Diver communications

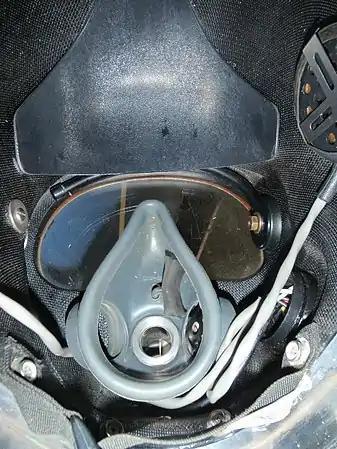
Inside a Kirby Morgan 37 helmet showing the microphone in the oro-nasal mask, and one of the speakers at the top of the photo.

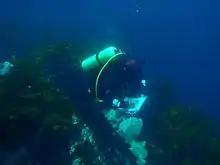
Diver recording sightings on a printed waterproof paper data sheet on a clipboard

Both hard-wired (cable) and through-water electronic voice communications systems may be used with surface supplied diving. Wired systems are more popular as there is a physical connection to the diver for gas supply in any case, and adding a cable does not make the system any different to handle. Wired communications systems are still more reliable and simpler to maintain than through-water systems, and do not require the diver to carry a power source. The communications equipment is relatively straightforward and may be of the two-wire or four-wire type. Two wire systems use the same wires for surface to diver and diver to surface messages, whereas four wire systems allow the diver's messages and the surface operator's messages to use separate wire pairs, allowing simultaneous speech in both directions. A standard arrangement with wired diver communications is to have the diver's side normally on, so that the surface team can hear anything from the diver at all times except when the surface is sending a message on a two-wire system. This is considered an important safety feature, as the surface team can monitor the diver's breathing sounds, which can give early warning of problems developing, and confirms that the diver is alive.